Women in Hinduism

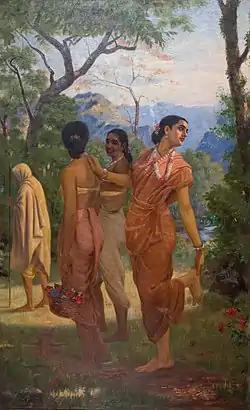
The Mahabharata is a legendary Hindu epic reflecting the Hindu Dharma-based social beliefs and culture in ancient India. In its first book, Dushmanta asks Sakuntala (above) to marry him for love, in Gandharva-style marriage, initially without informing their parents. The texts also describes seven other forms of marriage, and when they were appropriate with parents blessings within varnashram dharm or inappropriate out of varnashram dharm or against woman's wish.

In the two Hindu historical epics, "Ramayana" and "Mahabharata", the role of women is multiple. The main female character in the Mahabharata, Draupadi is married to all the five Pandavas due to Mata Kunti's directive to distribute without seeing what has been brought by Pandavas, thus had five husbands. She is insulted by Duryodhana, but Lord Krishna came to her rescue. This insult was one of the main reasons for the great war in restoring the honor of their woman. In the Ramayana, Sita is respected, honored, portrayed as wise and seen as inseparable from Rama and beloved but lived as a homemaker, the ideal wife and partner to Rama. While in the Adbhut Ramayana Sita is the most powerful and the destroyer of evil. In the Hindu dharma, women's oral readings of the "Ramayana" at home bring peace, happiness, good progeny, good health and relives family from bad luck and bad health.